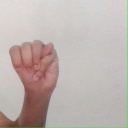
अक्षर: म